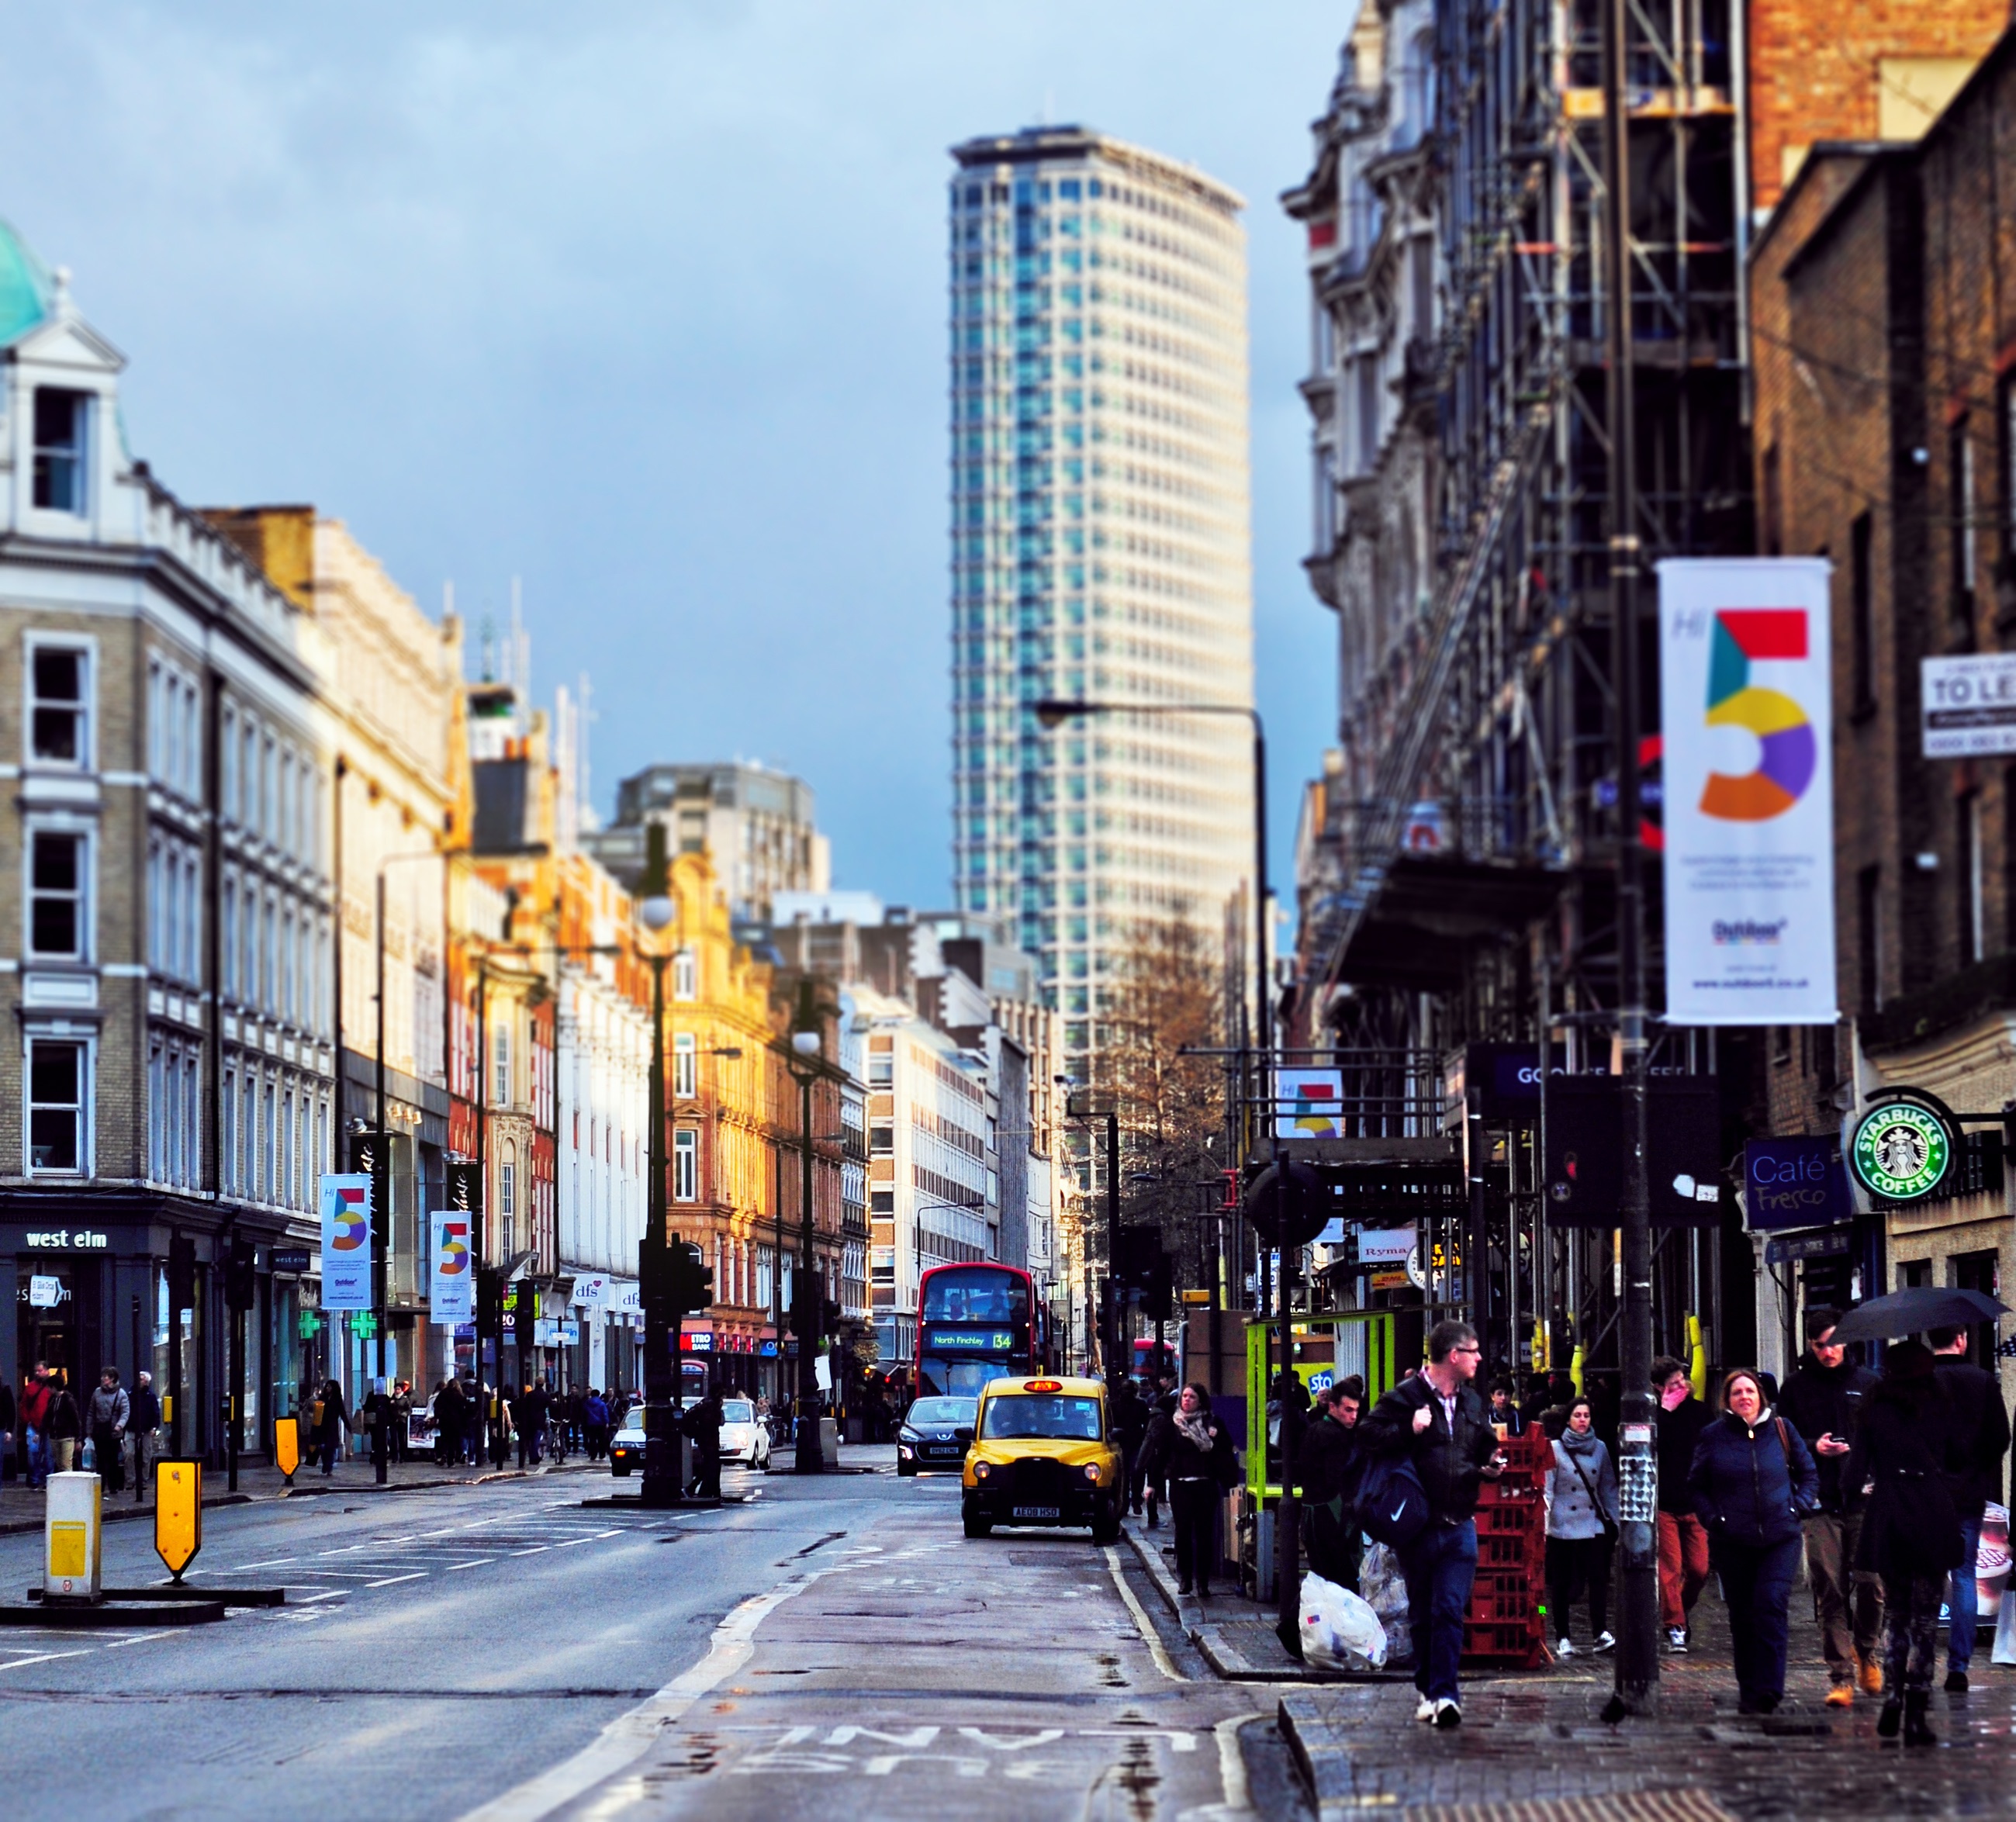
pedestrian, road, traffic, street, town, city, skyscraper, cityscape, downtown, transport, lane, public transport, infrastructure, metropolis, neighbourhood, urban area, residential area, human settlement, metropolitan area